Mereni, Anenii Noi

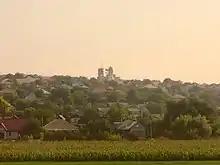
An image of Mereni, Anenii Noi

Mereni is a commune and village in the Anenii Noi District of Moldova.